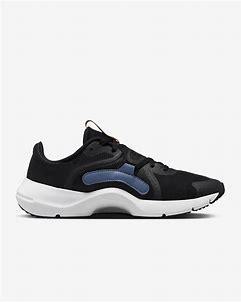
Brand: Nike
Model: In Season Tr 13